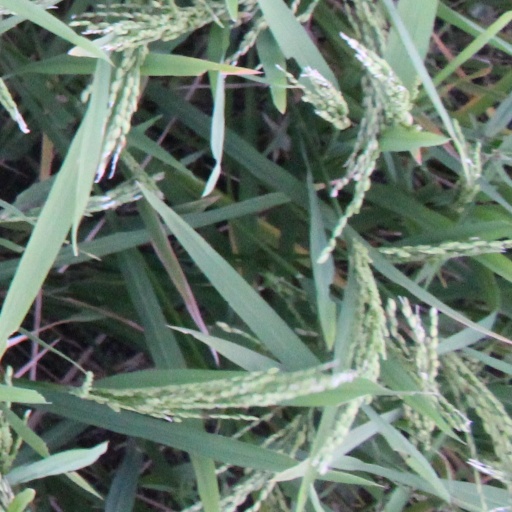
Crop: rice